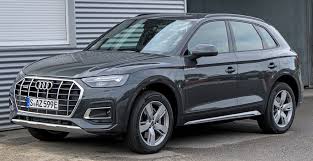
Label: noambulance